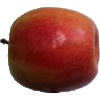
Label: apple_pink_lady